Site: brandenburg
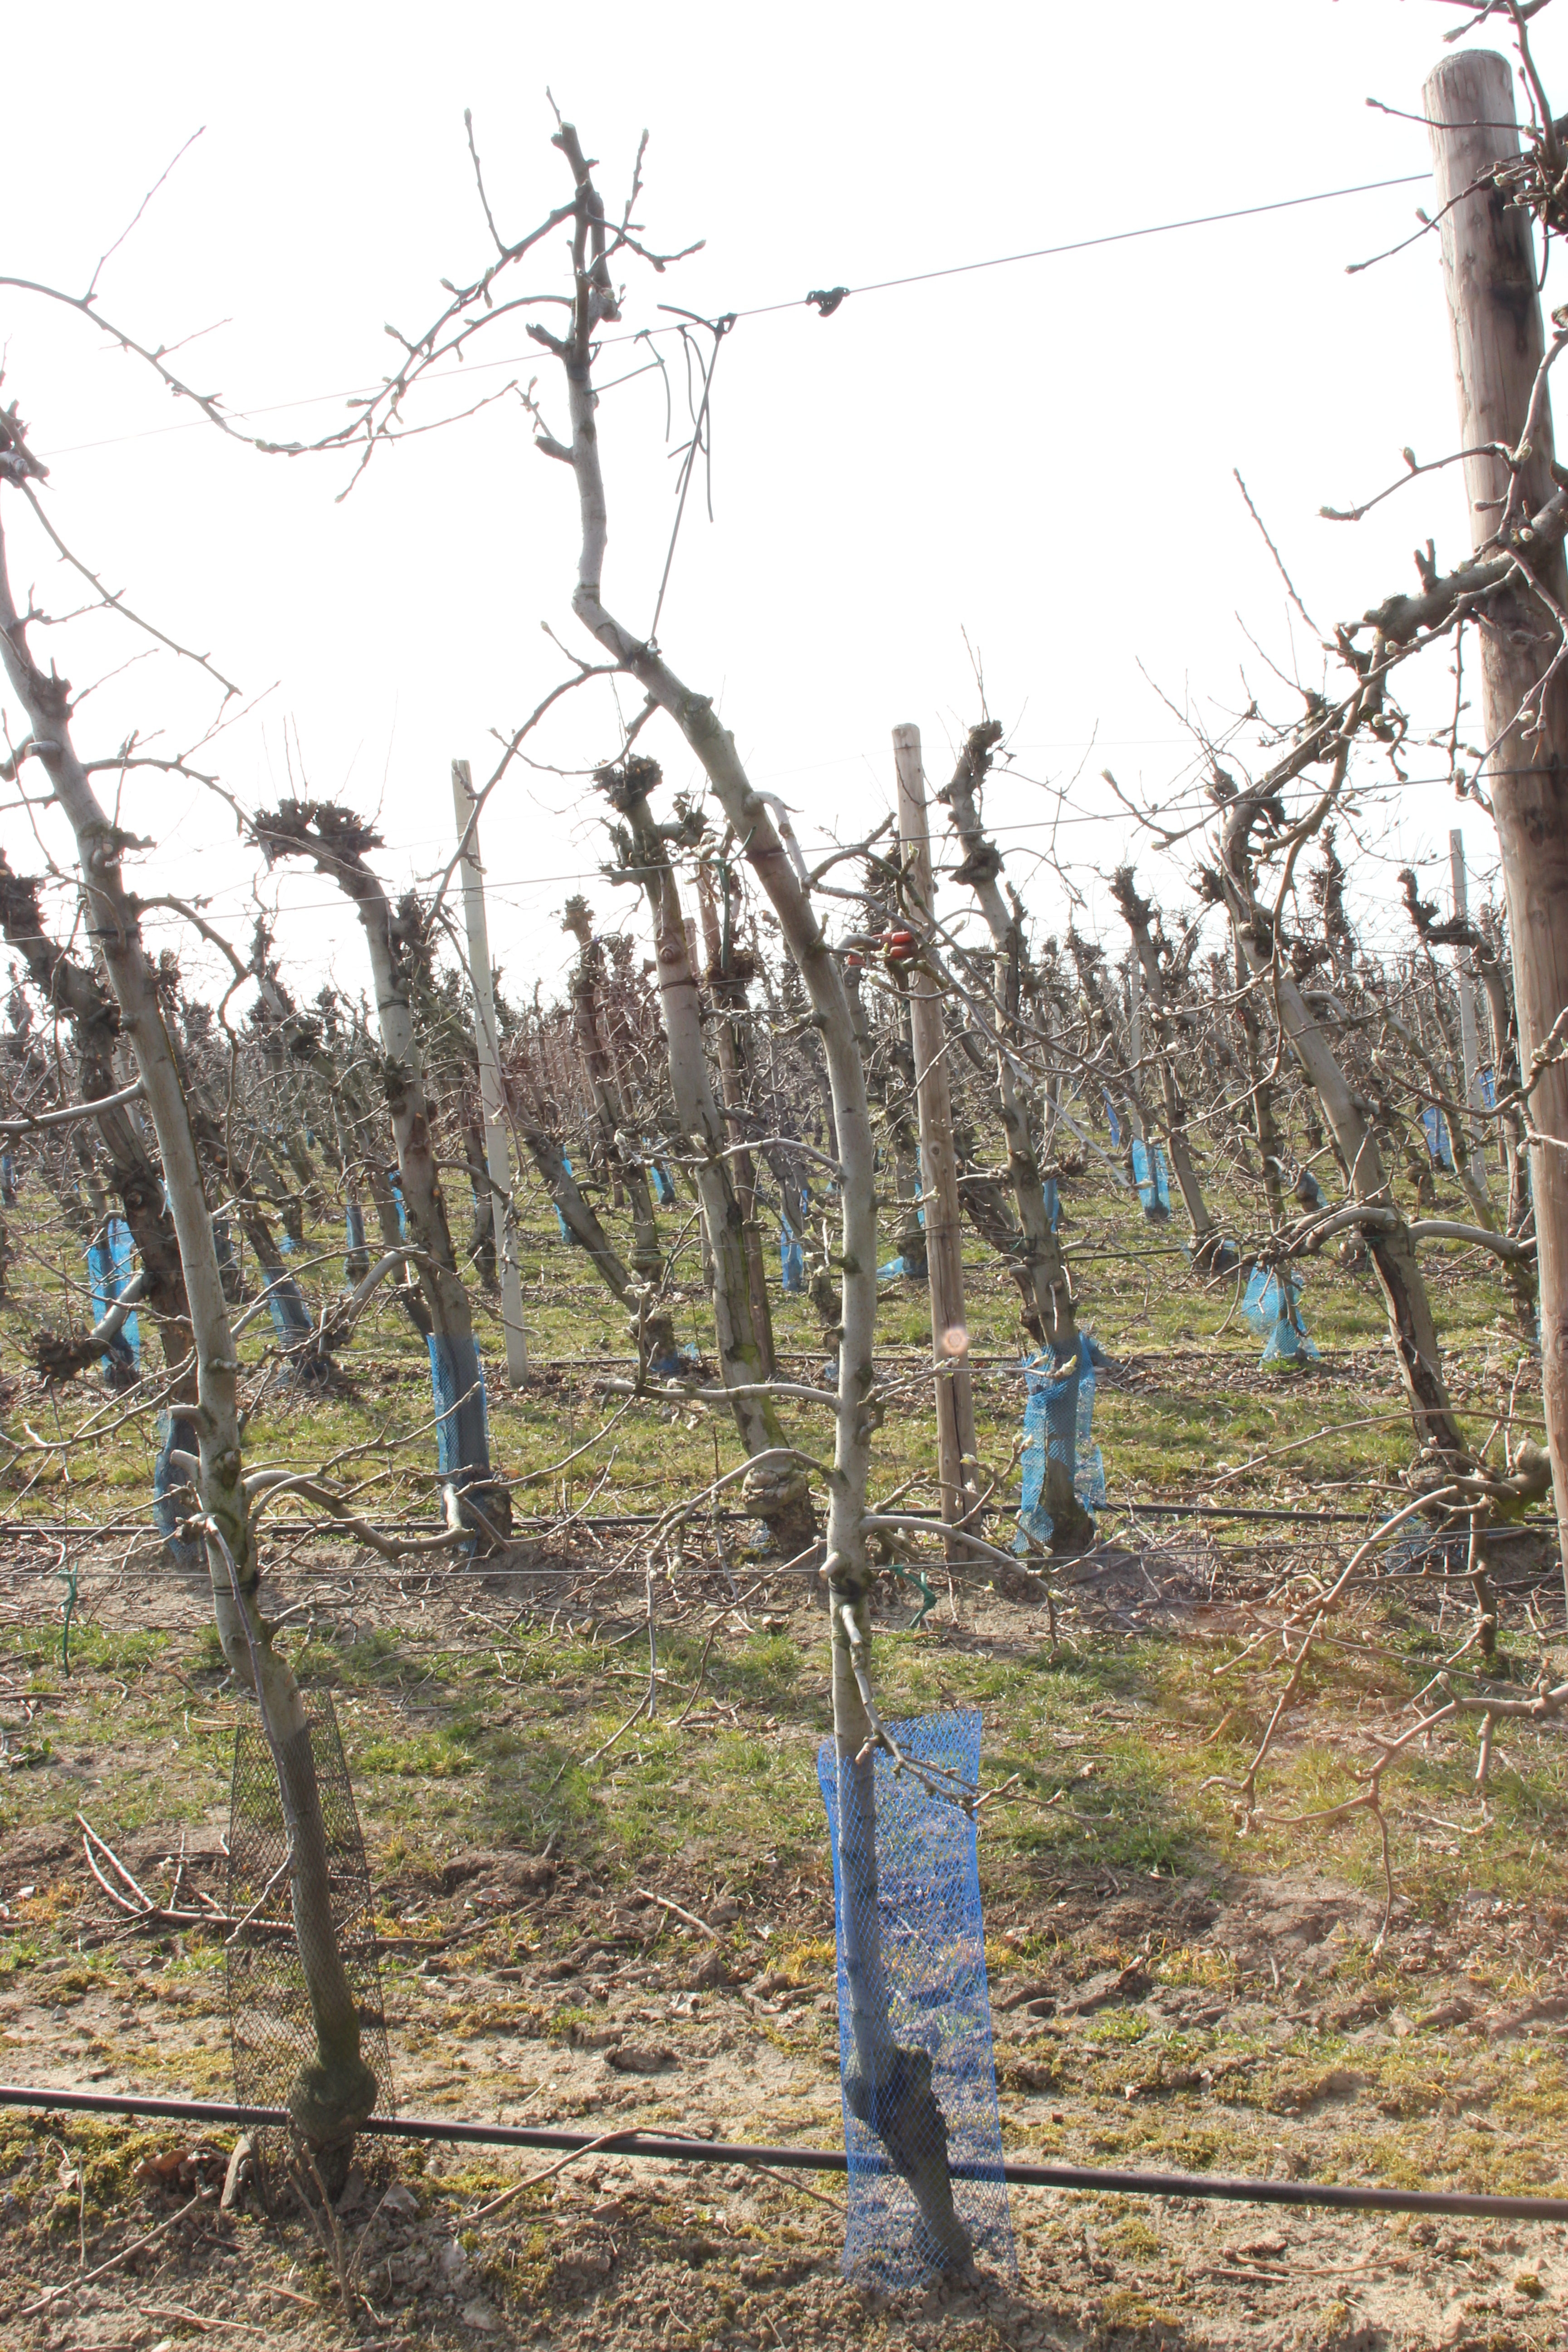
Growth stage (BBCH 03): Bud development